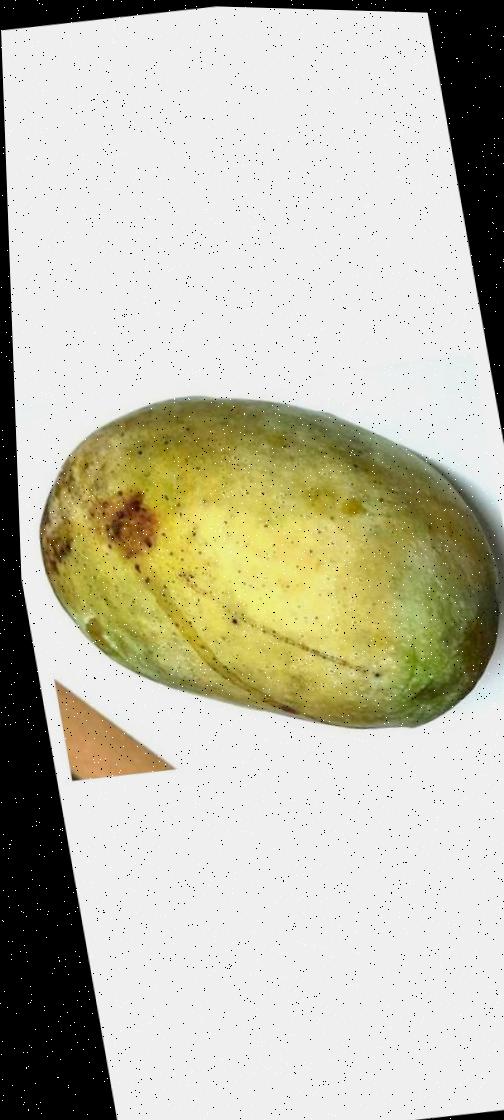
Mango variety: Fazli Classic